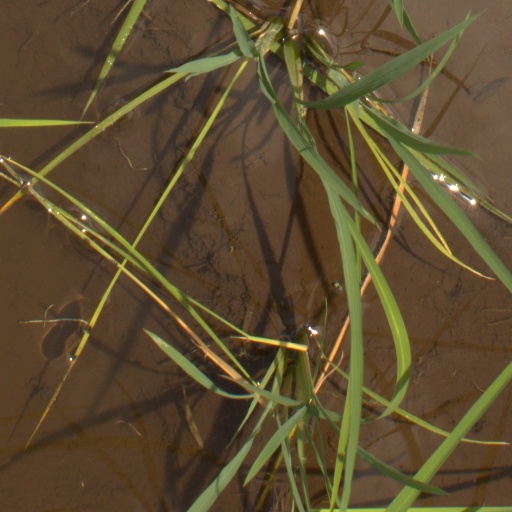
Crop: rice